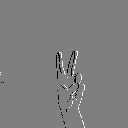
ASL letter: v